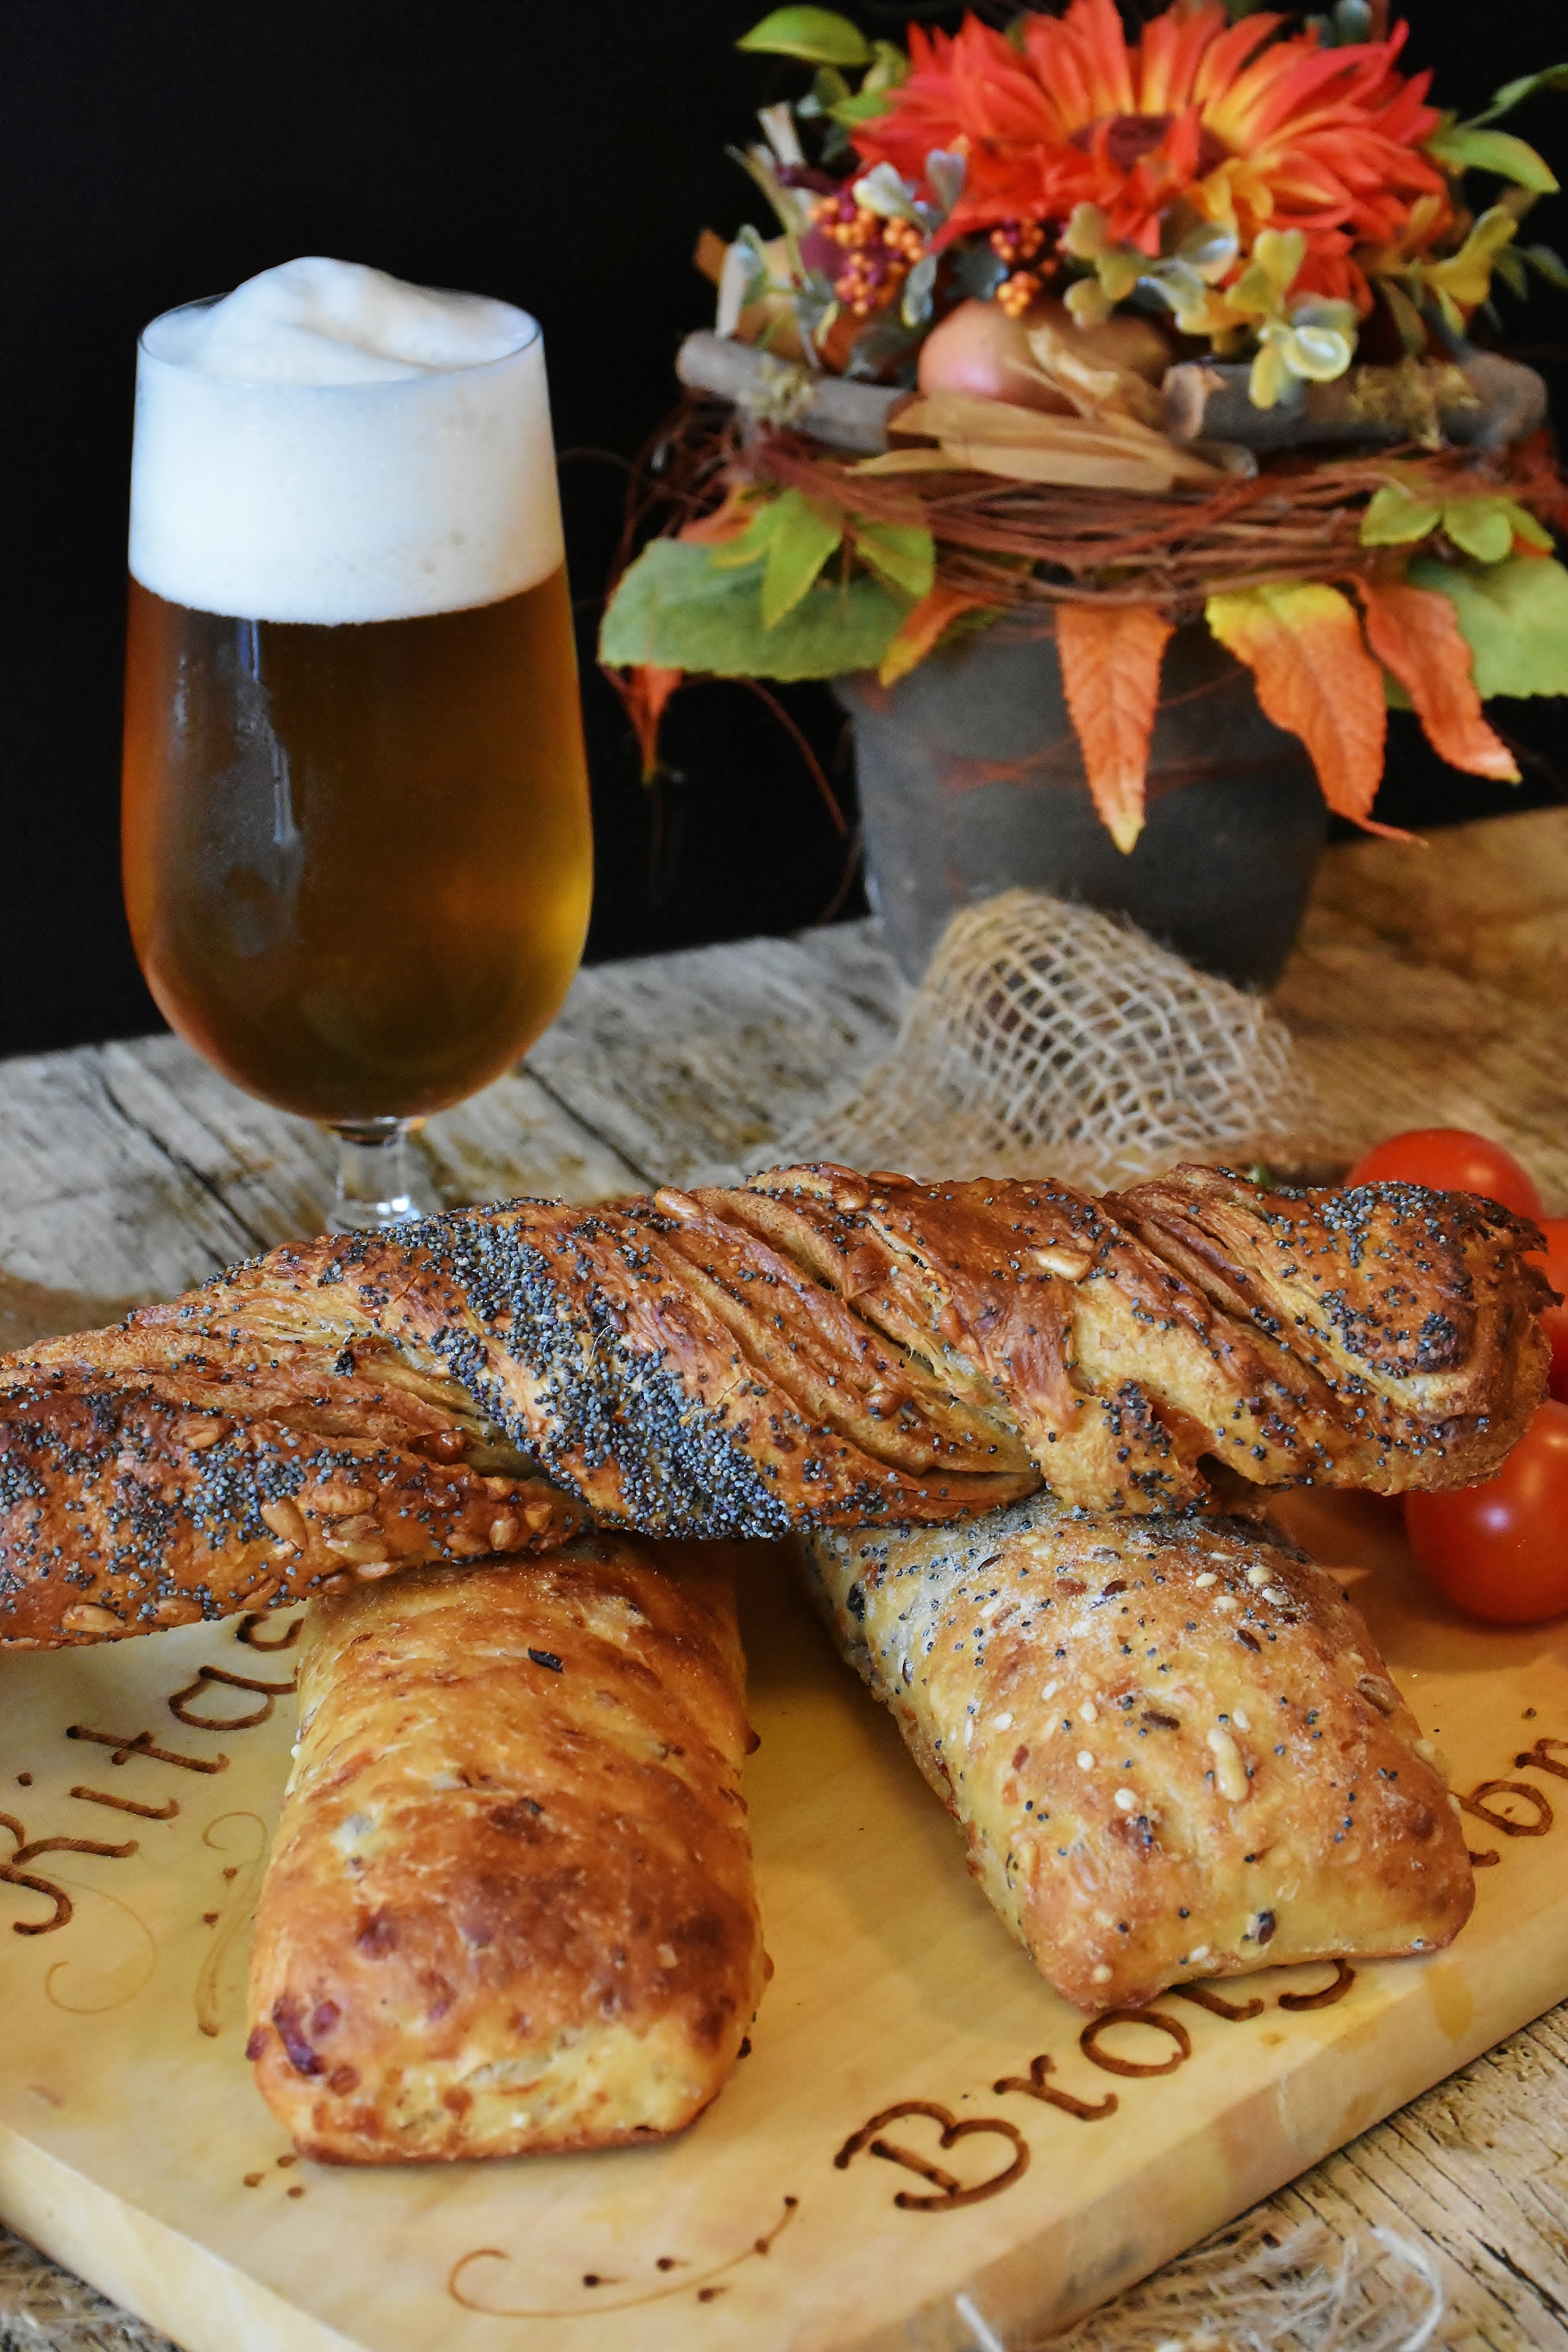
meal, food, produce, drink, profession, craft, breakfast, baking, snack, dessert, eat, cuisine, delicious, bread, bakery, dough, beer, baked, crust, bake, pastries, nutrition, tasty, baker, cereals, frisch, crispy, ingredients, flour, carbohydrates, grains, baked goods, hand labor, pastry sticks, bake bread, white bread, staple food